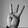
ASL letter: W